SS Megantic

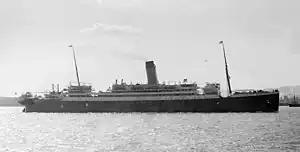
Megantic

Harland and Wolff built "Megantic" on slipway number seven of its South Yard in Belfast. She was completed on 3 June 1909, less than two months after "Laurentic".